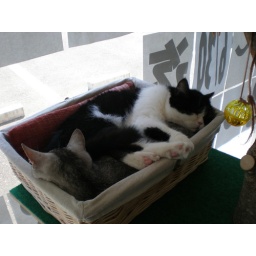
How many cats in one box